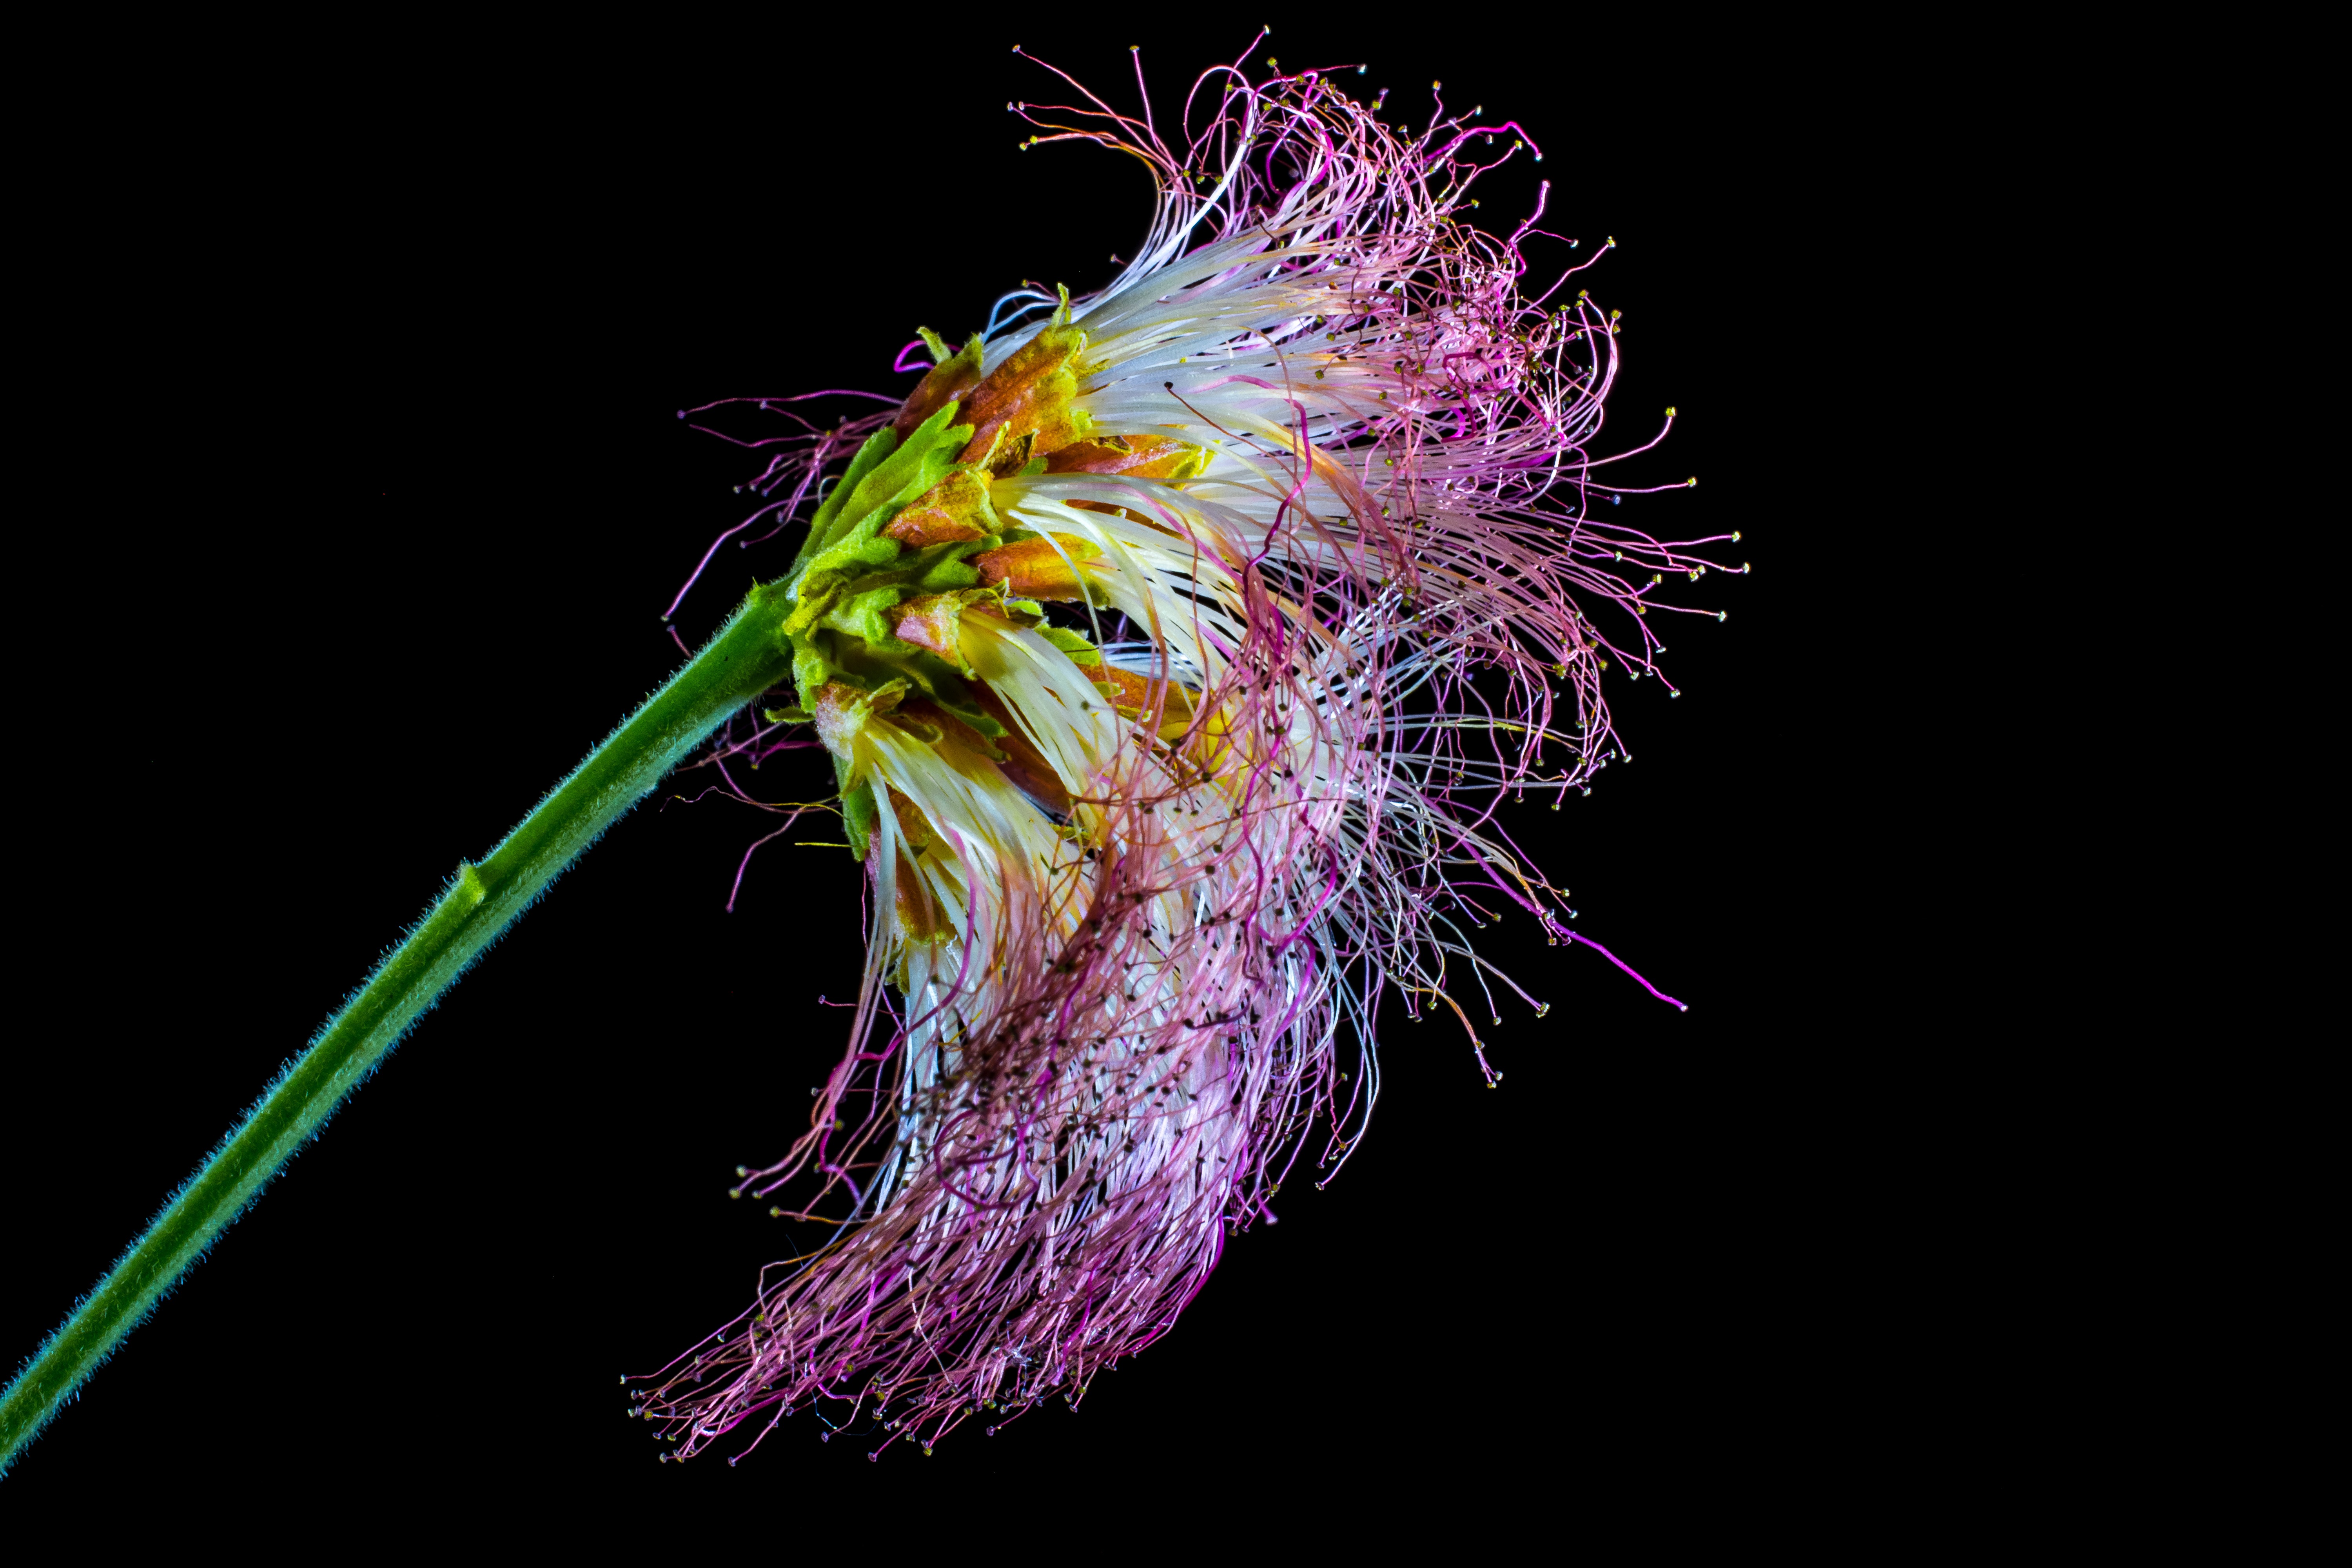
blossom, leaf, flower, bloom, pollen, color, insect, biology, invertebrate, close up, hairy, macro photography, schamscha flower